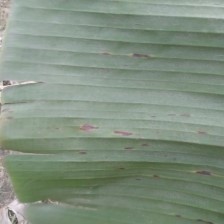
Label: sigatoka